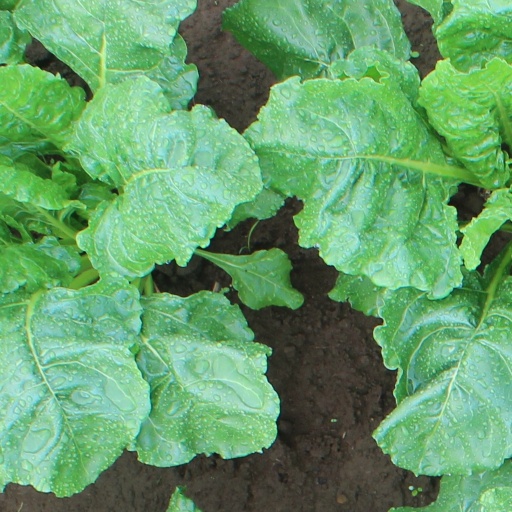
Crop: sugar beet